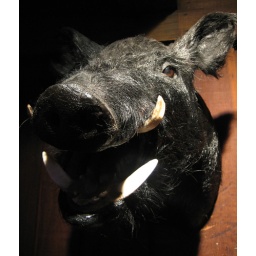
Nice hog hanging on the wall in Clint Eastwood's pub in Carmel. Impressive canines!